Castle of Doña Blanca

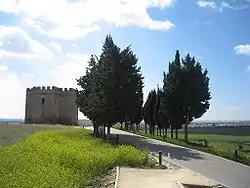

The Castle of Doña Blanca (Spanish: "Castillo de Doña Blanca") is a castle located in Puerto de Santa María, Spain. It was declared "Bien de Interés Cultural" in 1993.